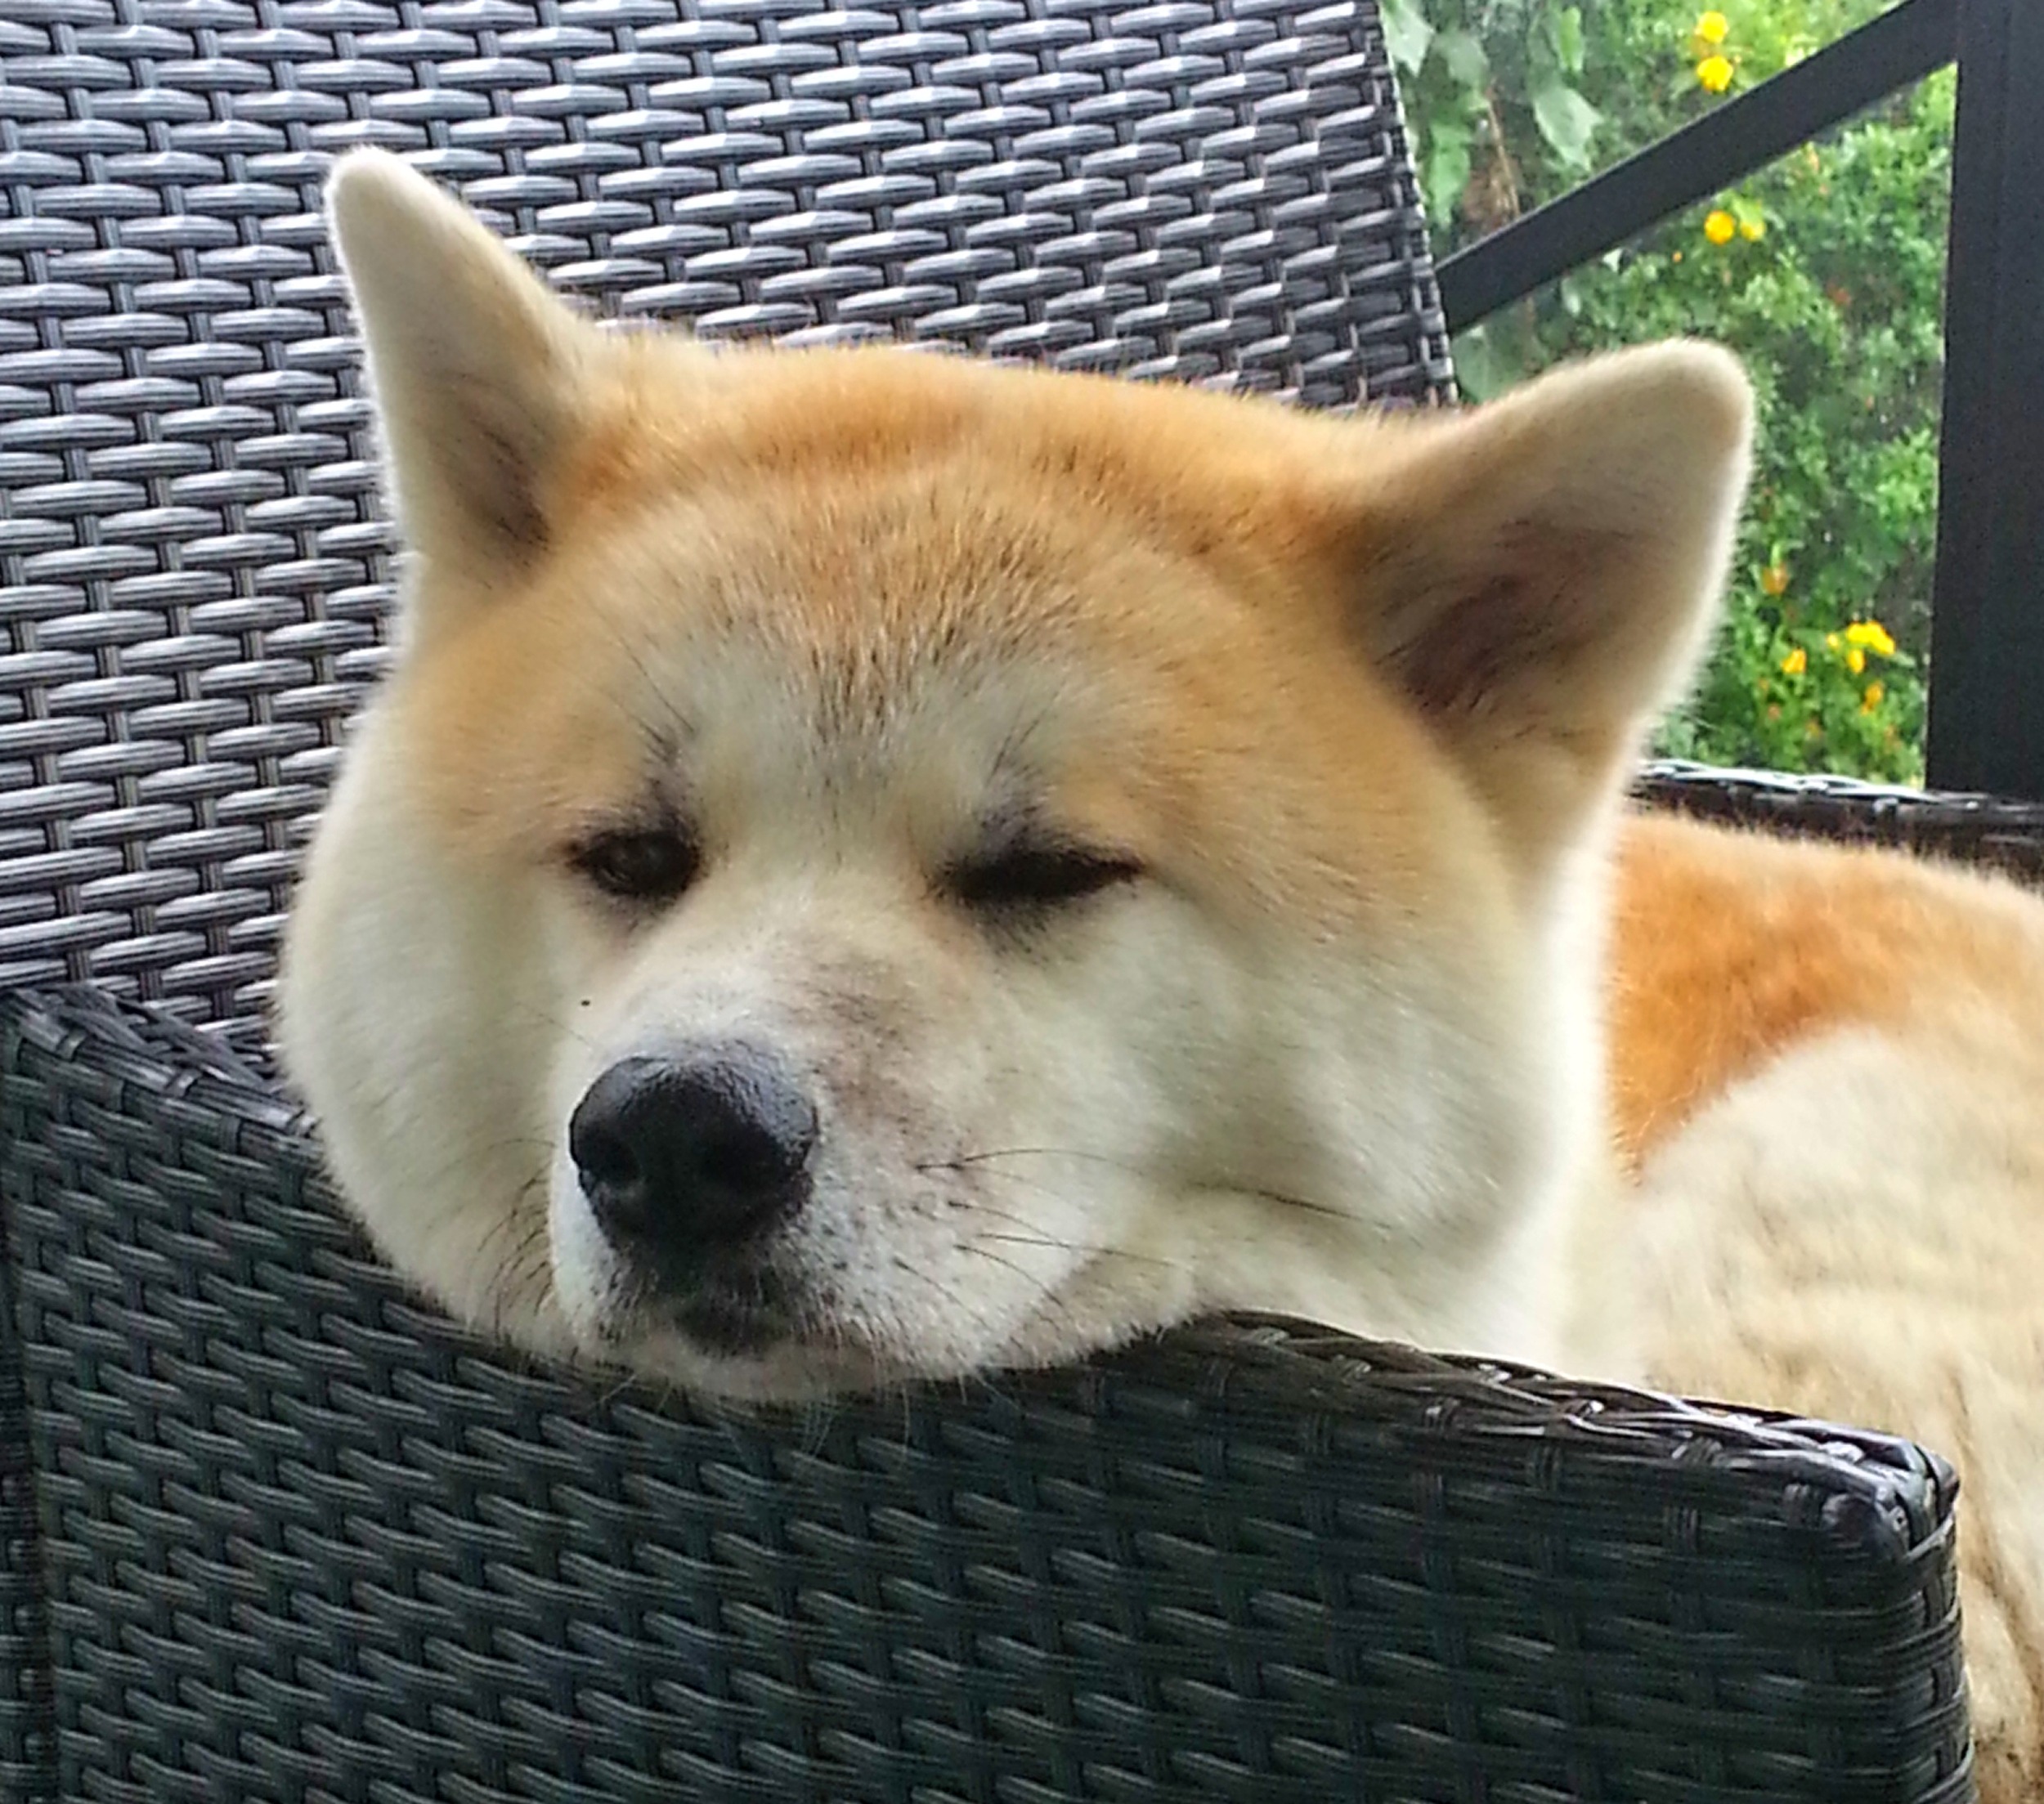
dog, animal, cute, pet, fur, mammal, japan, race, eyes, whiskers, snout, tail, soft, paws, good, cuddly, dog breed, akita, pointed, spitz, light brown, hokkaido, ringed, shiba inu, akita inu, korean jindo dog, shikoku, dog like mammal, carnivoran, dog breed group, canaan dog, prick ears, companion dog, spotted tail, sakhalin husky, ancient dog breeds